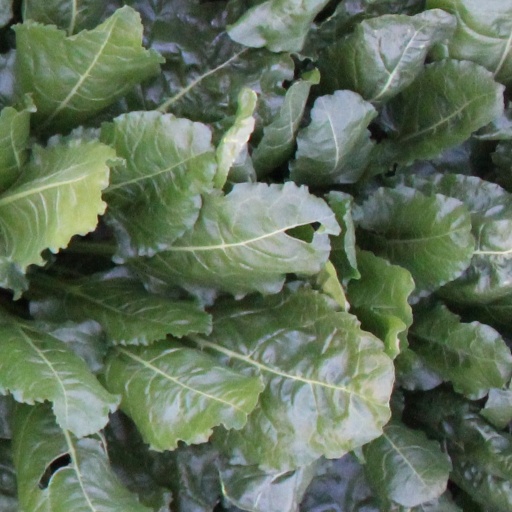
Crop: sugar beet